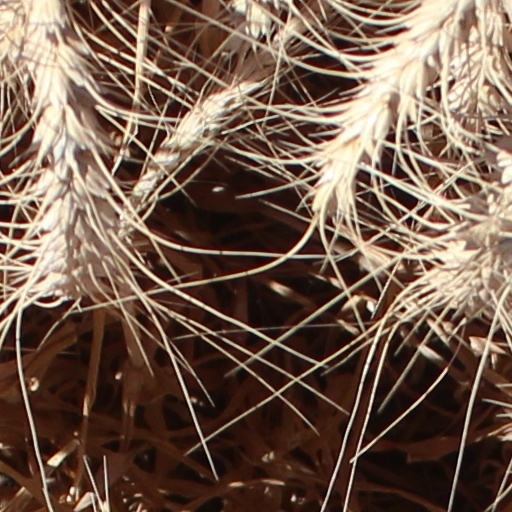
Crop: wheat